Burmantofts

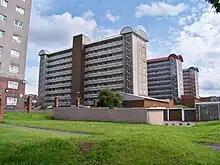
Ebor Gardens estate

Burmantofts has a sizeable Afro Caribbean community. The age range of Burmantofts residents is quite varied, with probably the two largest age groups being young adults and the elderly. Burmantofts has a high unemployment rate, which is one of the contributing factors to its low house prices.